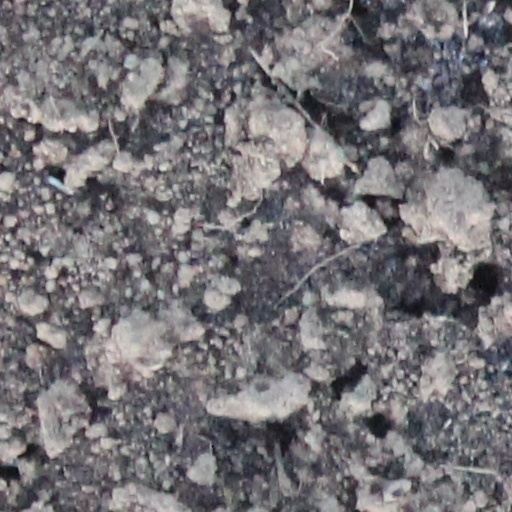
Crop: wheat